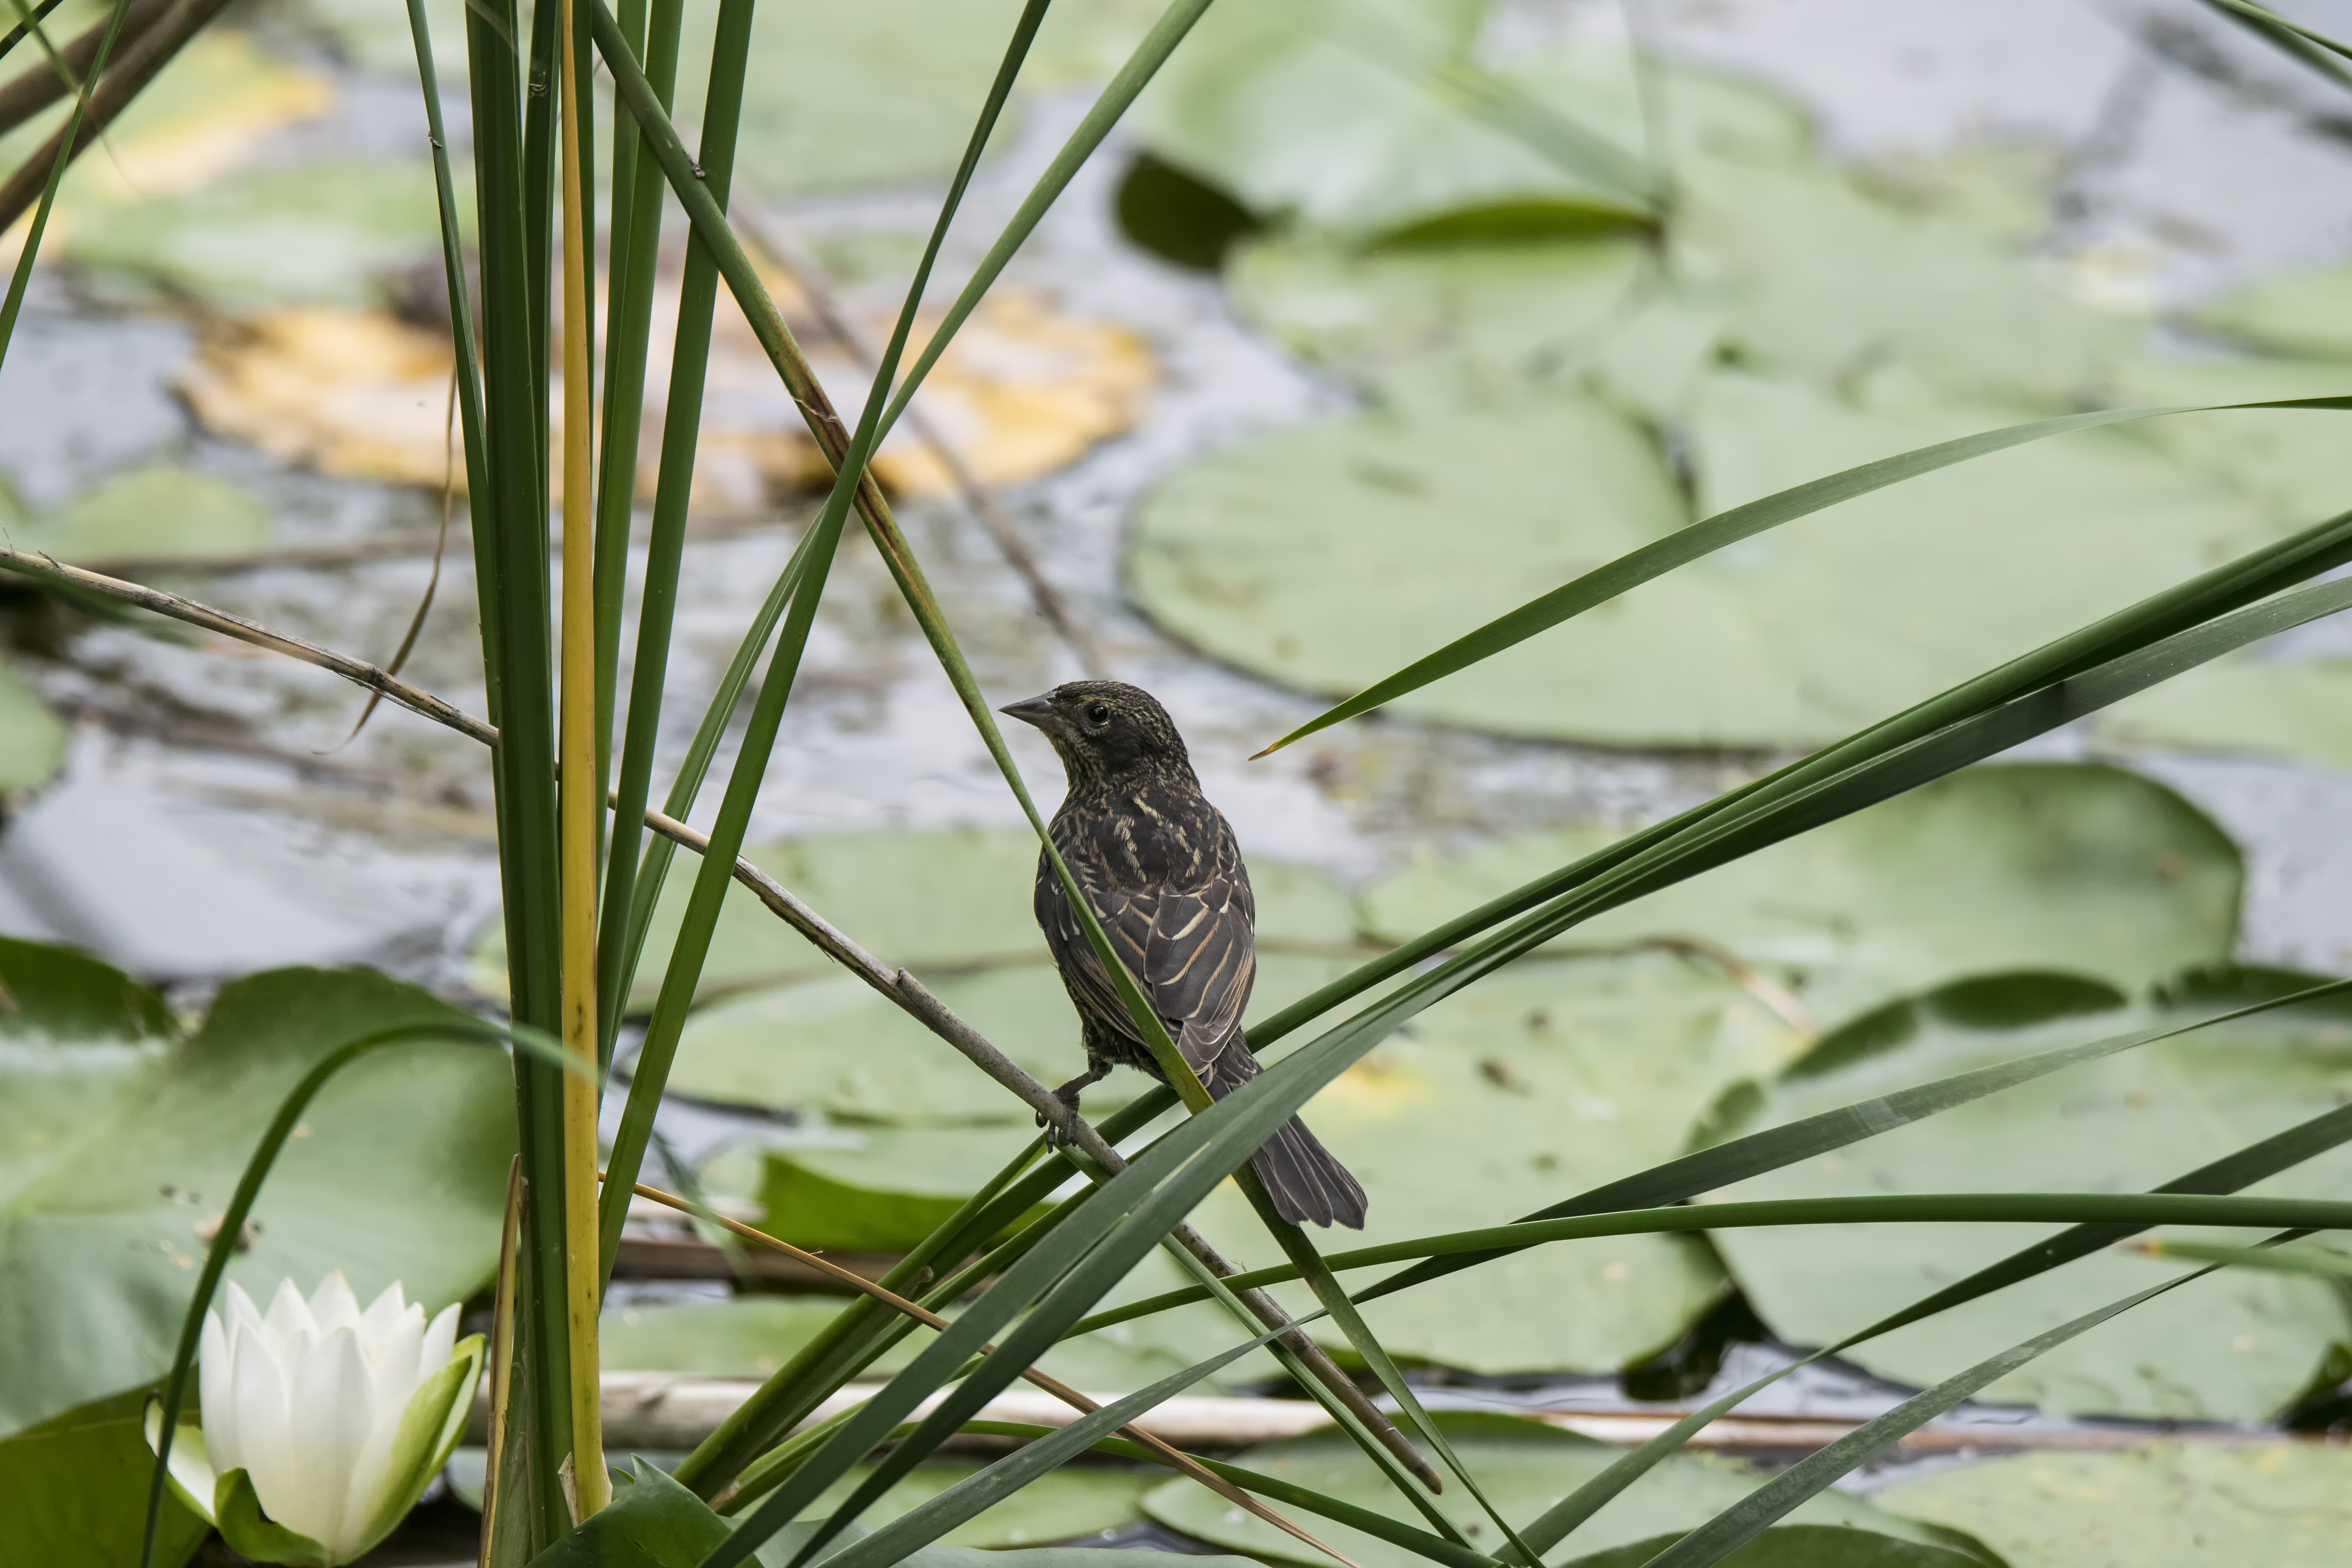
nature, grass, branch, bird, flower, wildlife, green, red, botany, winged, flora, fauna, canada, a, vertebrate, quebec, blackbird, sherbrooke, oiseau, carouge, paulettes, old world flycatcher, perching bird